Isle of Man

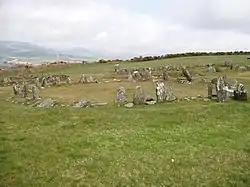
The Braaid in the central Isle of Man, with remnants of a Celtic-Norse roundhouse and two longhouses,

In the 7th century, Man came under control of the Anglo-Saxon King Edwin of Northumbria, who then launched raids from Man into Ireland. How much influence the Northumbrians exerted on Man is unknown, but very few place names on Man are of Old English origin.